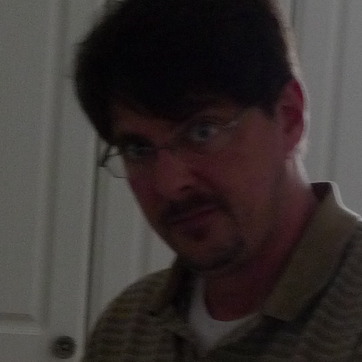
Material: skin